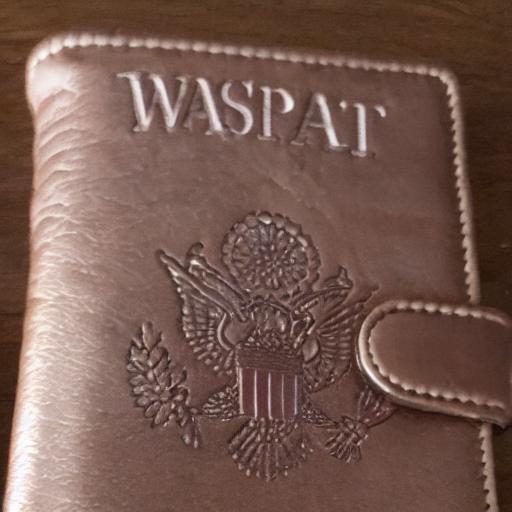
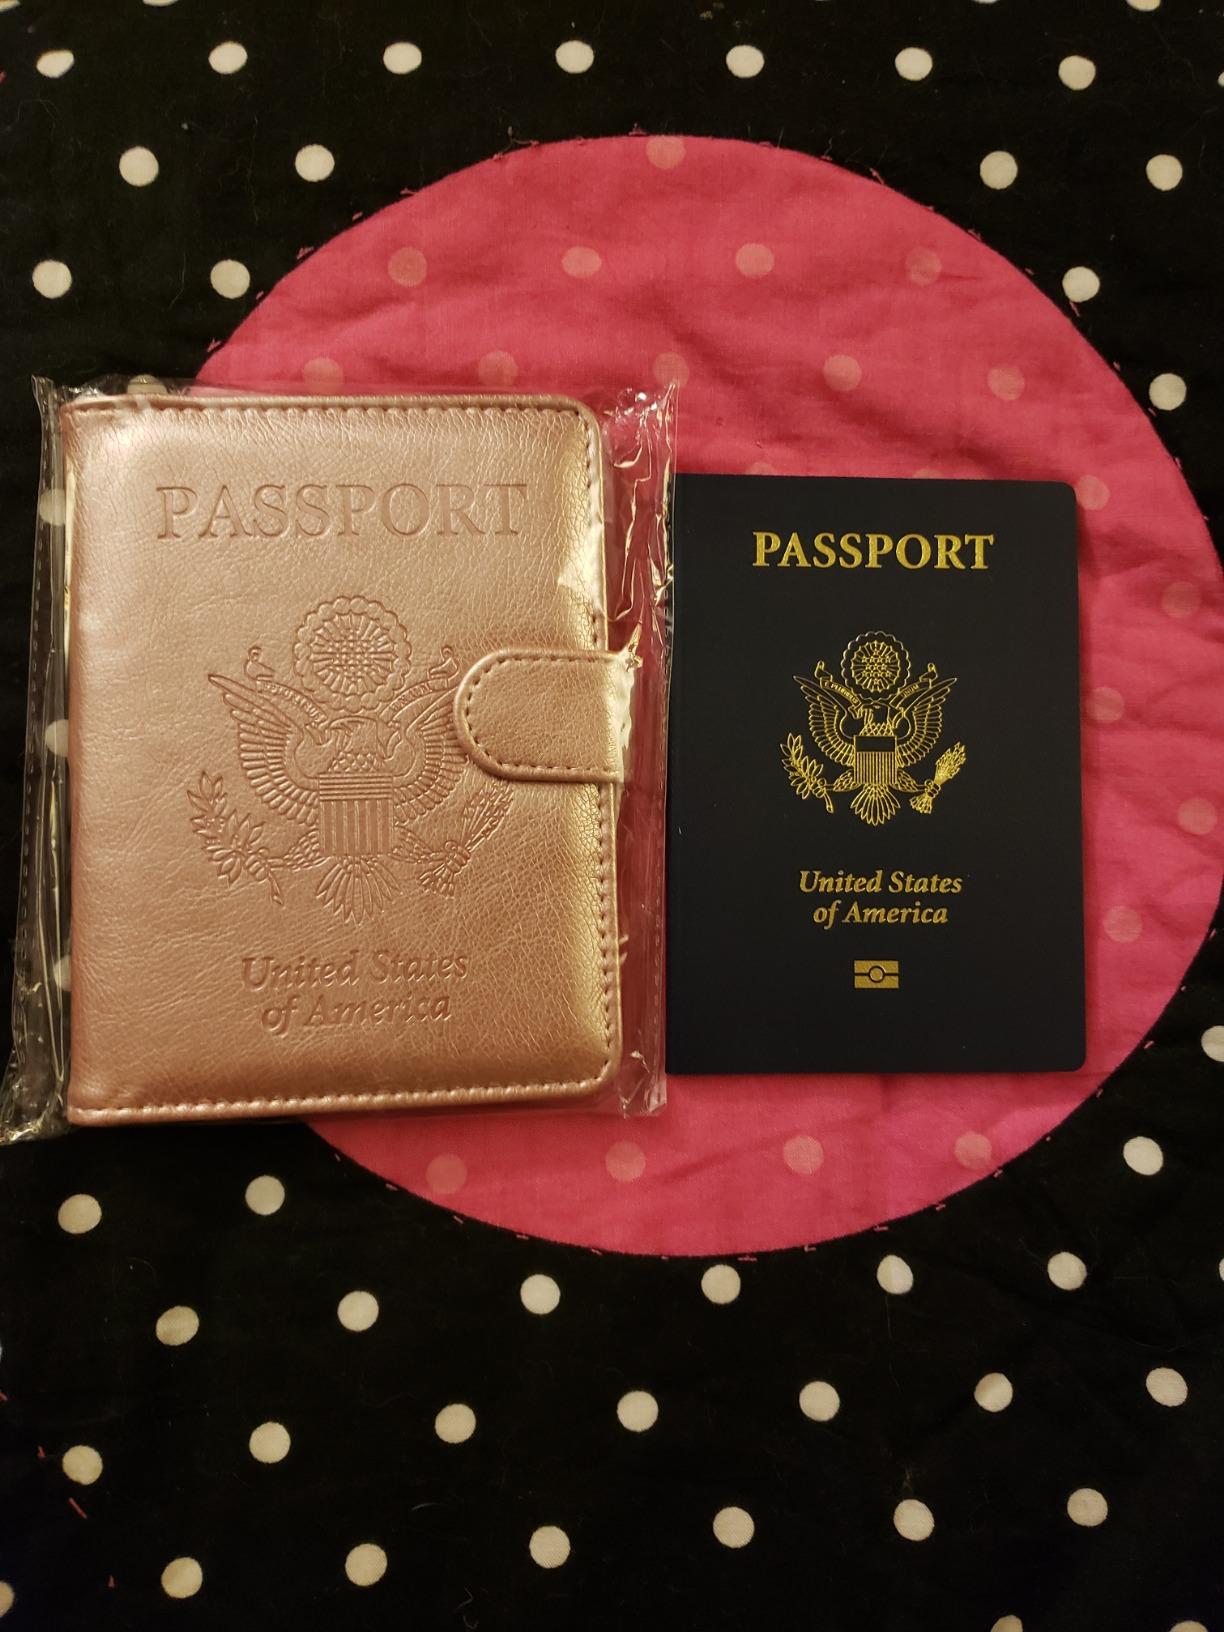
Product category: accessories_wallet
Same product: no